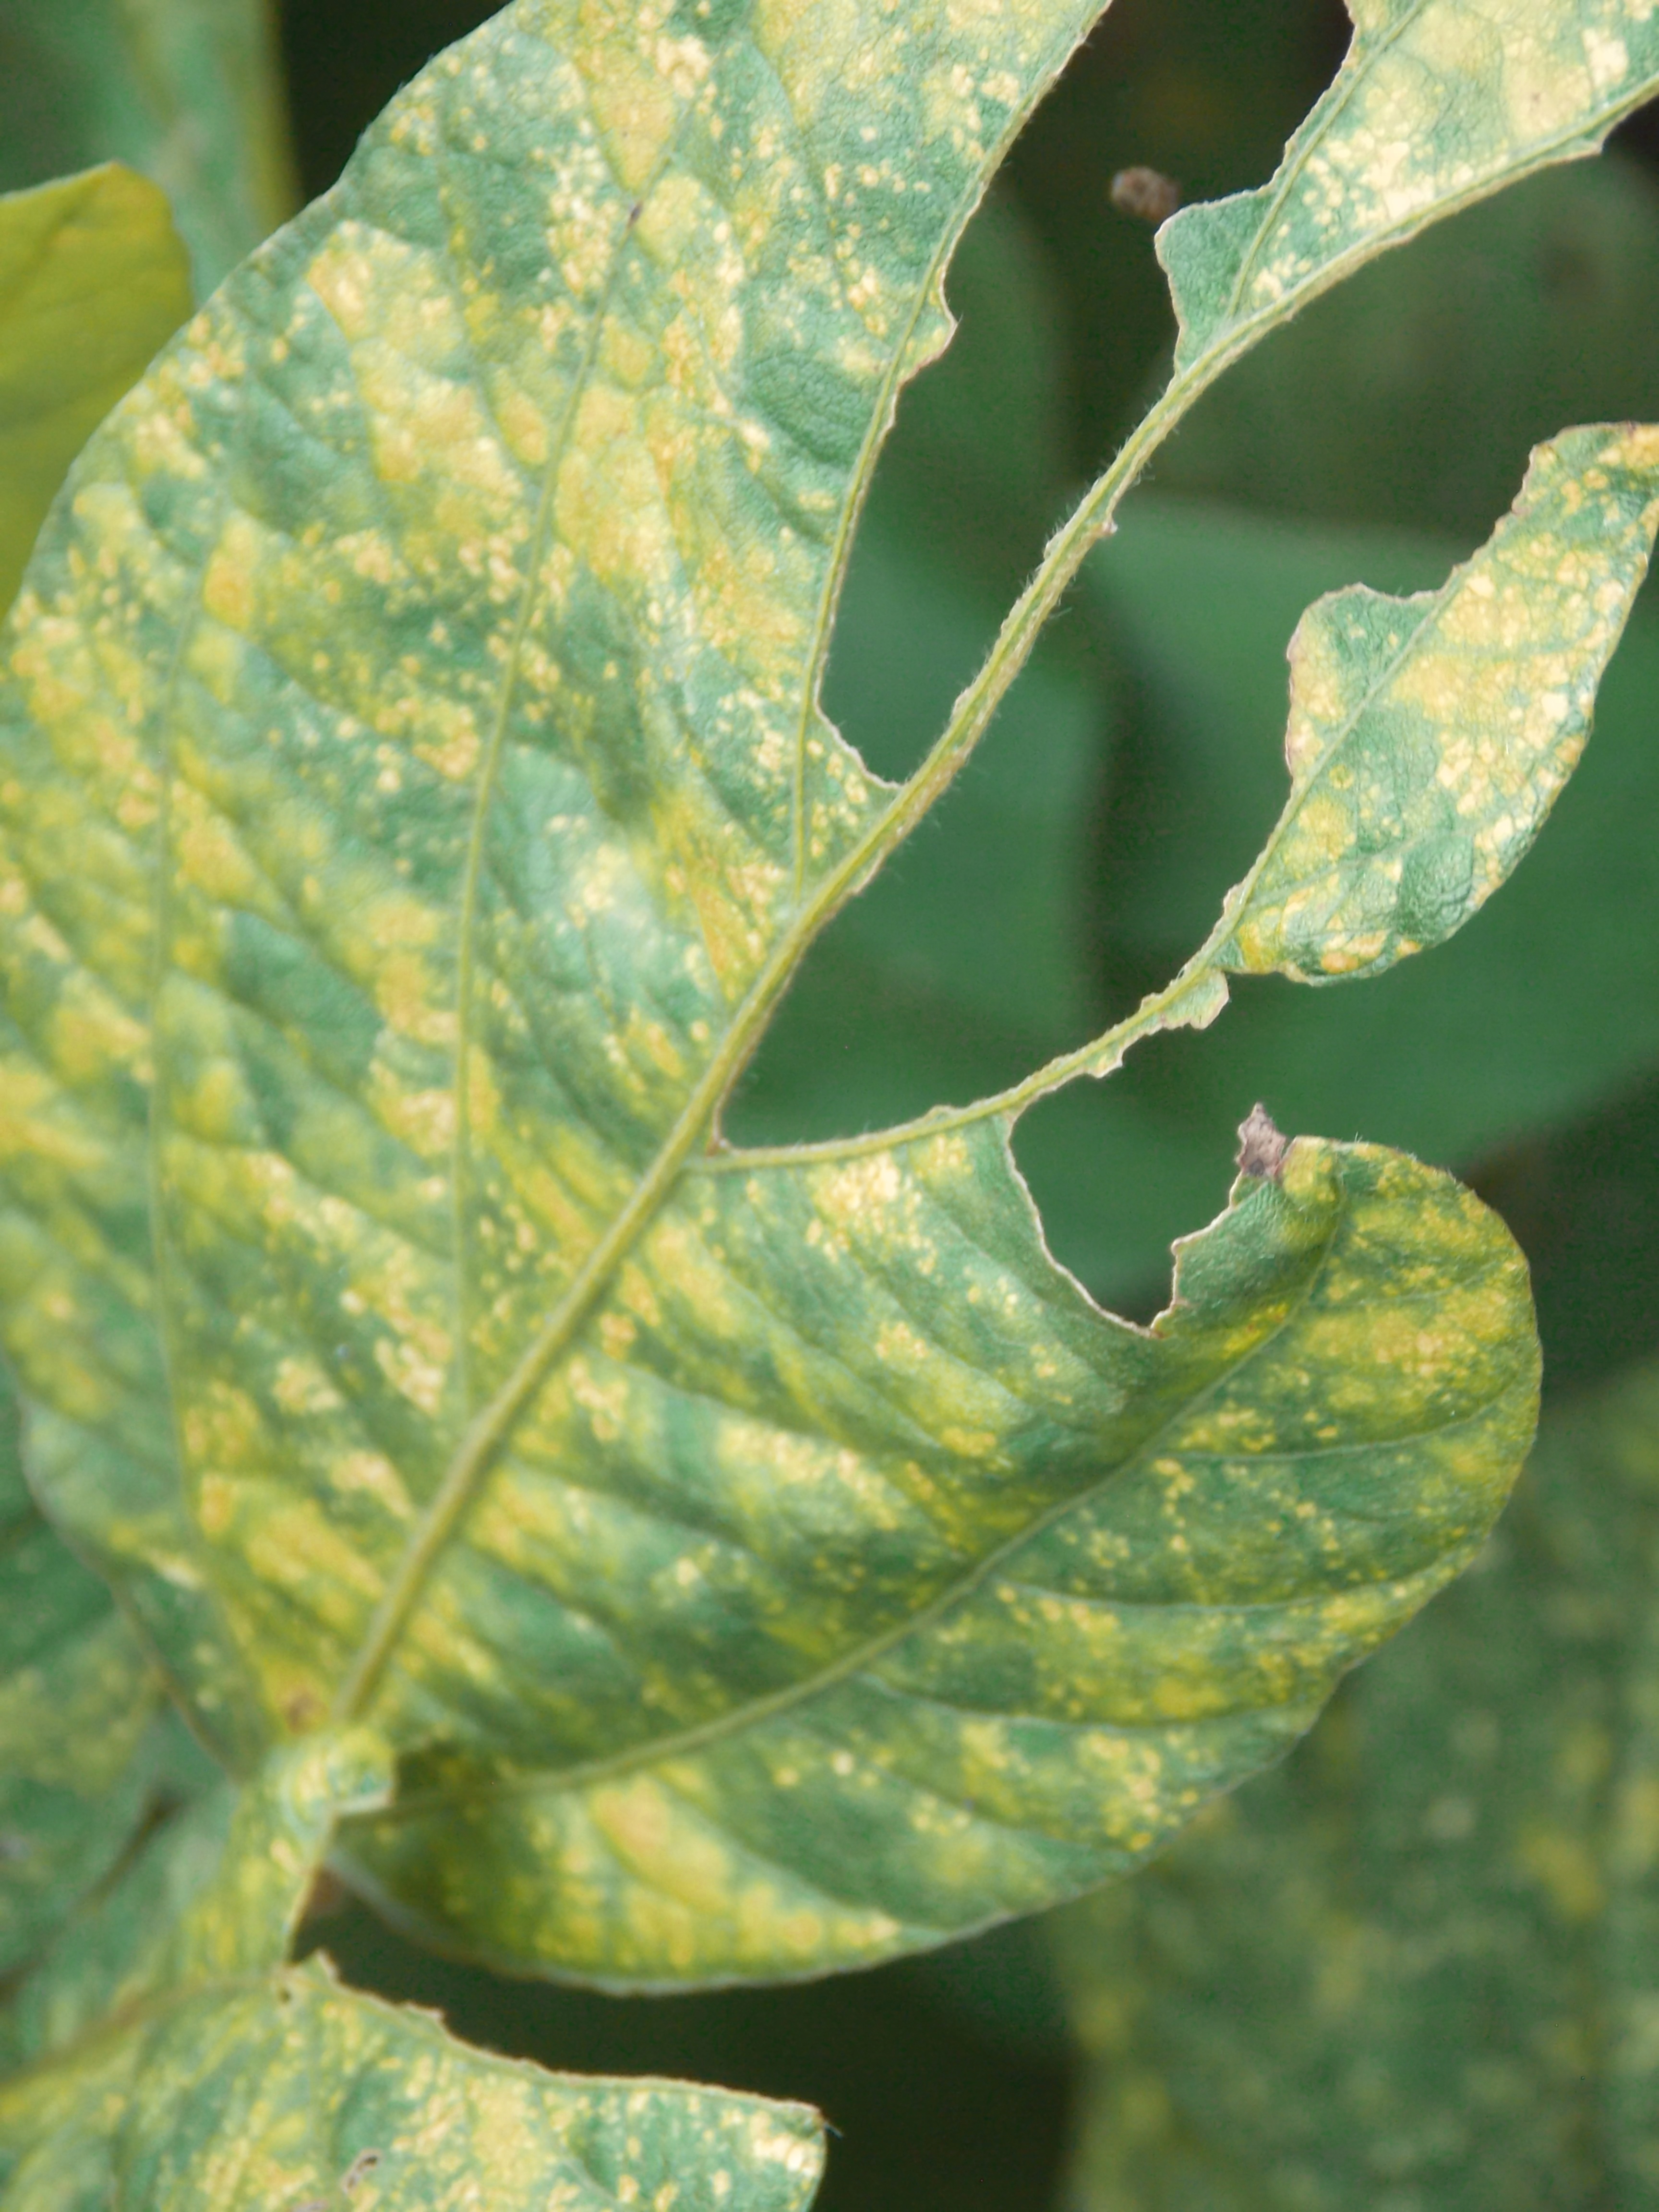
Label: Disease